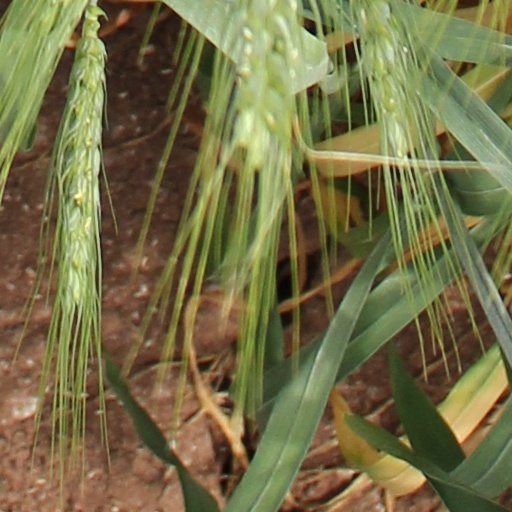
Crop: wheat